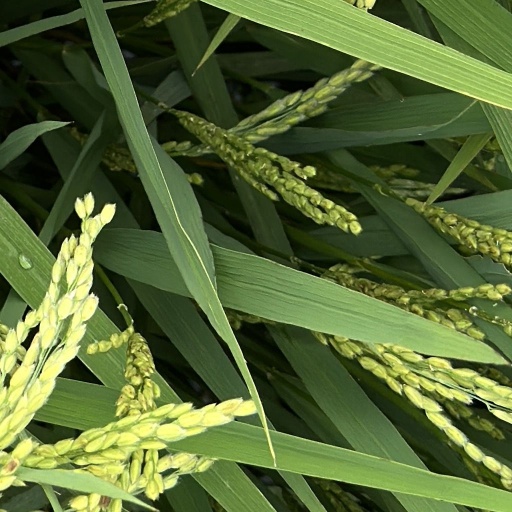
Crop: rice